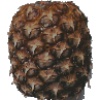
Label: Pineapple 1